Kanishka Stupa

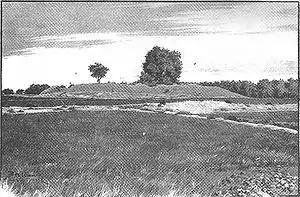
1899 engraving showing the remnants of the Kanishka Stupa in Shaji-ki-Dheri

The Kanishka Stupa (Urdu: کانشک اسٹوپ) was a monumental stupa established by the Kushan king Kanishka during the 2nd century CE in today's Shaji-ki-Dheri on the outskirts of Peshawar, Pakistan.